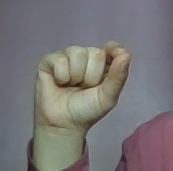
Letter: fa